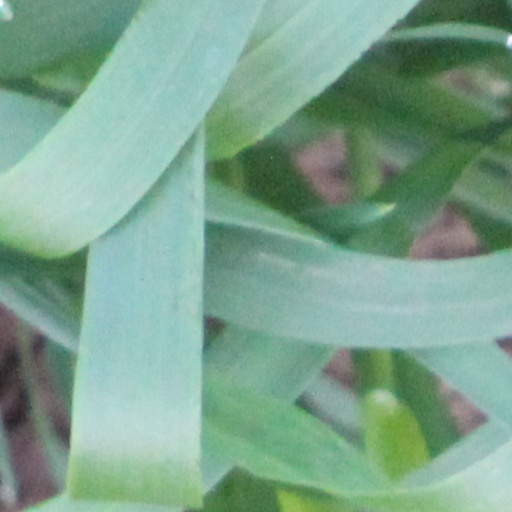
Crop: wheat